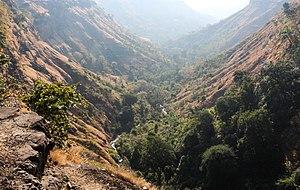
Site de Kakda Kho près de Mandu, Inde